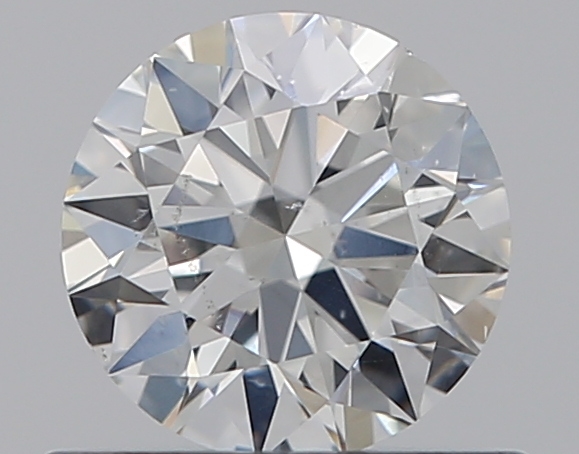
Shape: round
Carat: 0.5
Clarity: SI1
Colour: G
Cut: EX
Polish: EX
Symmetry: VG
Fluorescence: N
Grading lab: GIA
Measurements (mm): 5.07 x 5.09 x 3.12